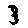
Label: 3